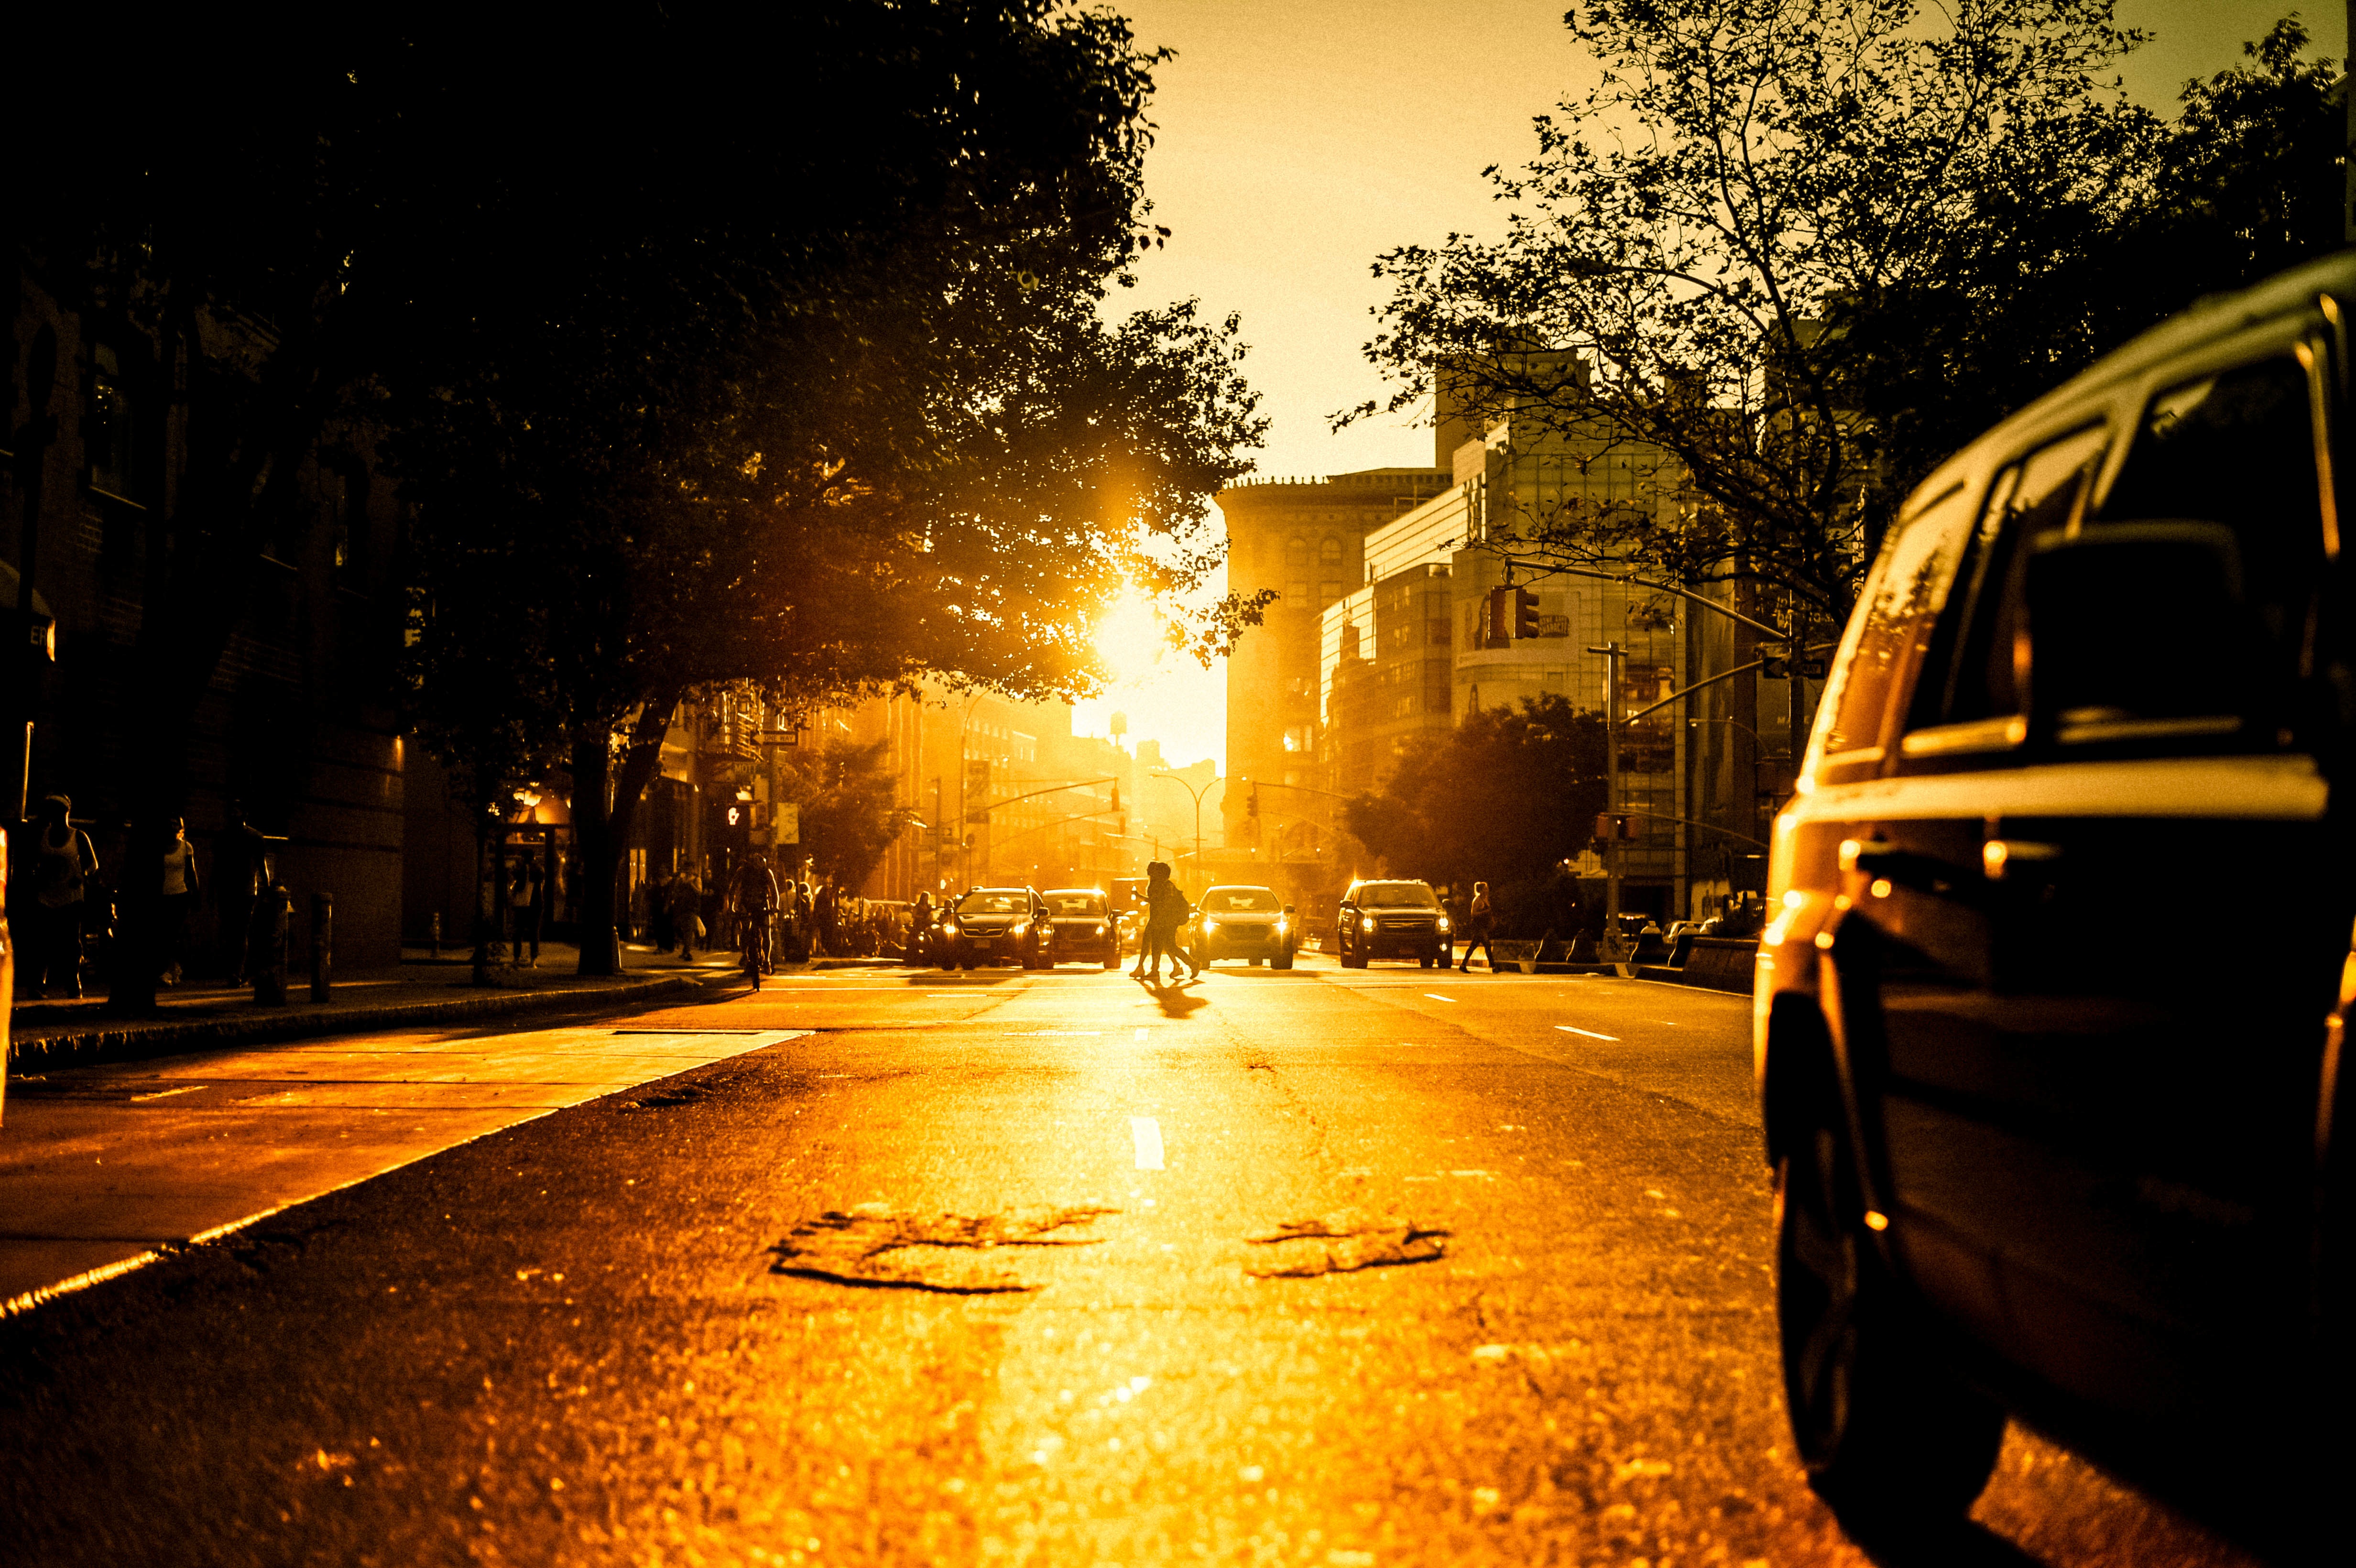
tree, light, sun, sunset, road, street, car, night, sunlight, morning, urban, dusk, evening, autumn, darkness, lane, lighting, infrastructure